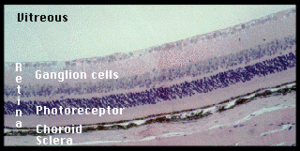
L'épithélium pigmentaire rétinien est la couche cellulaire pigmentée située sur la surface externe de la rétine neurosensorielle.